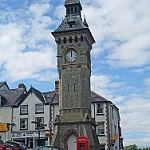
Scene: Outdoor